Corbin Bleu

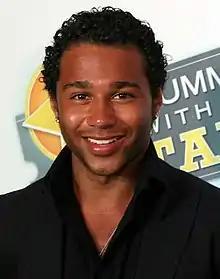
Bleu at the "Summer with the Stars" in 2011

Bleu's next television project was the Disney Channel original film "High School Musical" (2006), in which he portrayed the basketball player Chad Danforth, who tries to persuade his teammate Troy Bolton (Zac Efron) to give up his interest in theater and focus on winning a basketball championship. "High School Musical" premiered on January 20, 2006; with an audience of 7.7 million television viewers, it was the Disney Channel's most successful TV movie up to that point. The film, which also starred Ashley Tisdale, Lucas Grabeel, Vanessa Hudgens, and Monique Coleman, was a major success and helped Bleu gain recognition among teenage audiences. The film's soundtrack was certified quadruple platinum by the Recording Industry Association of America (RIAA).